Vinicius Carvalho

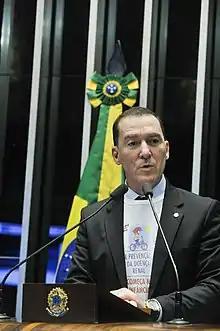
Carvalho in 2016

Vinicius de Rapozo Carvalho (born 7 January 1966) is a Brazilian politician as well as a lawyer, radio personality, and pastor. Although born in Rio de Janeiro, he has spent his political career representing São Paulo, having served as state representative from 2007 to 2011 and since 2014.